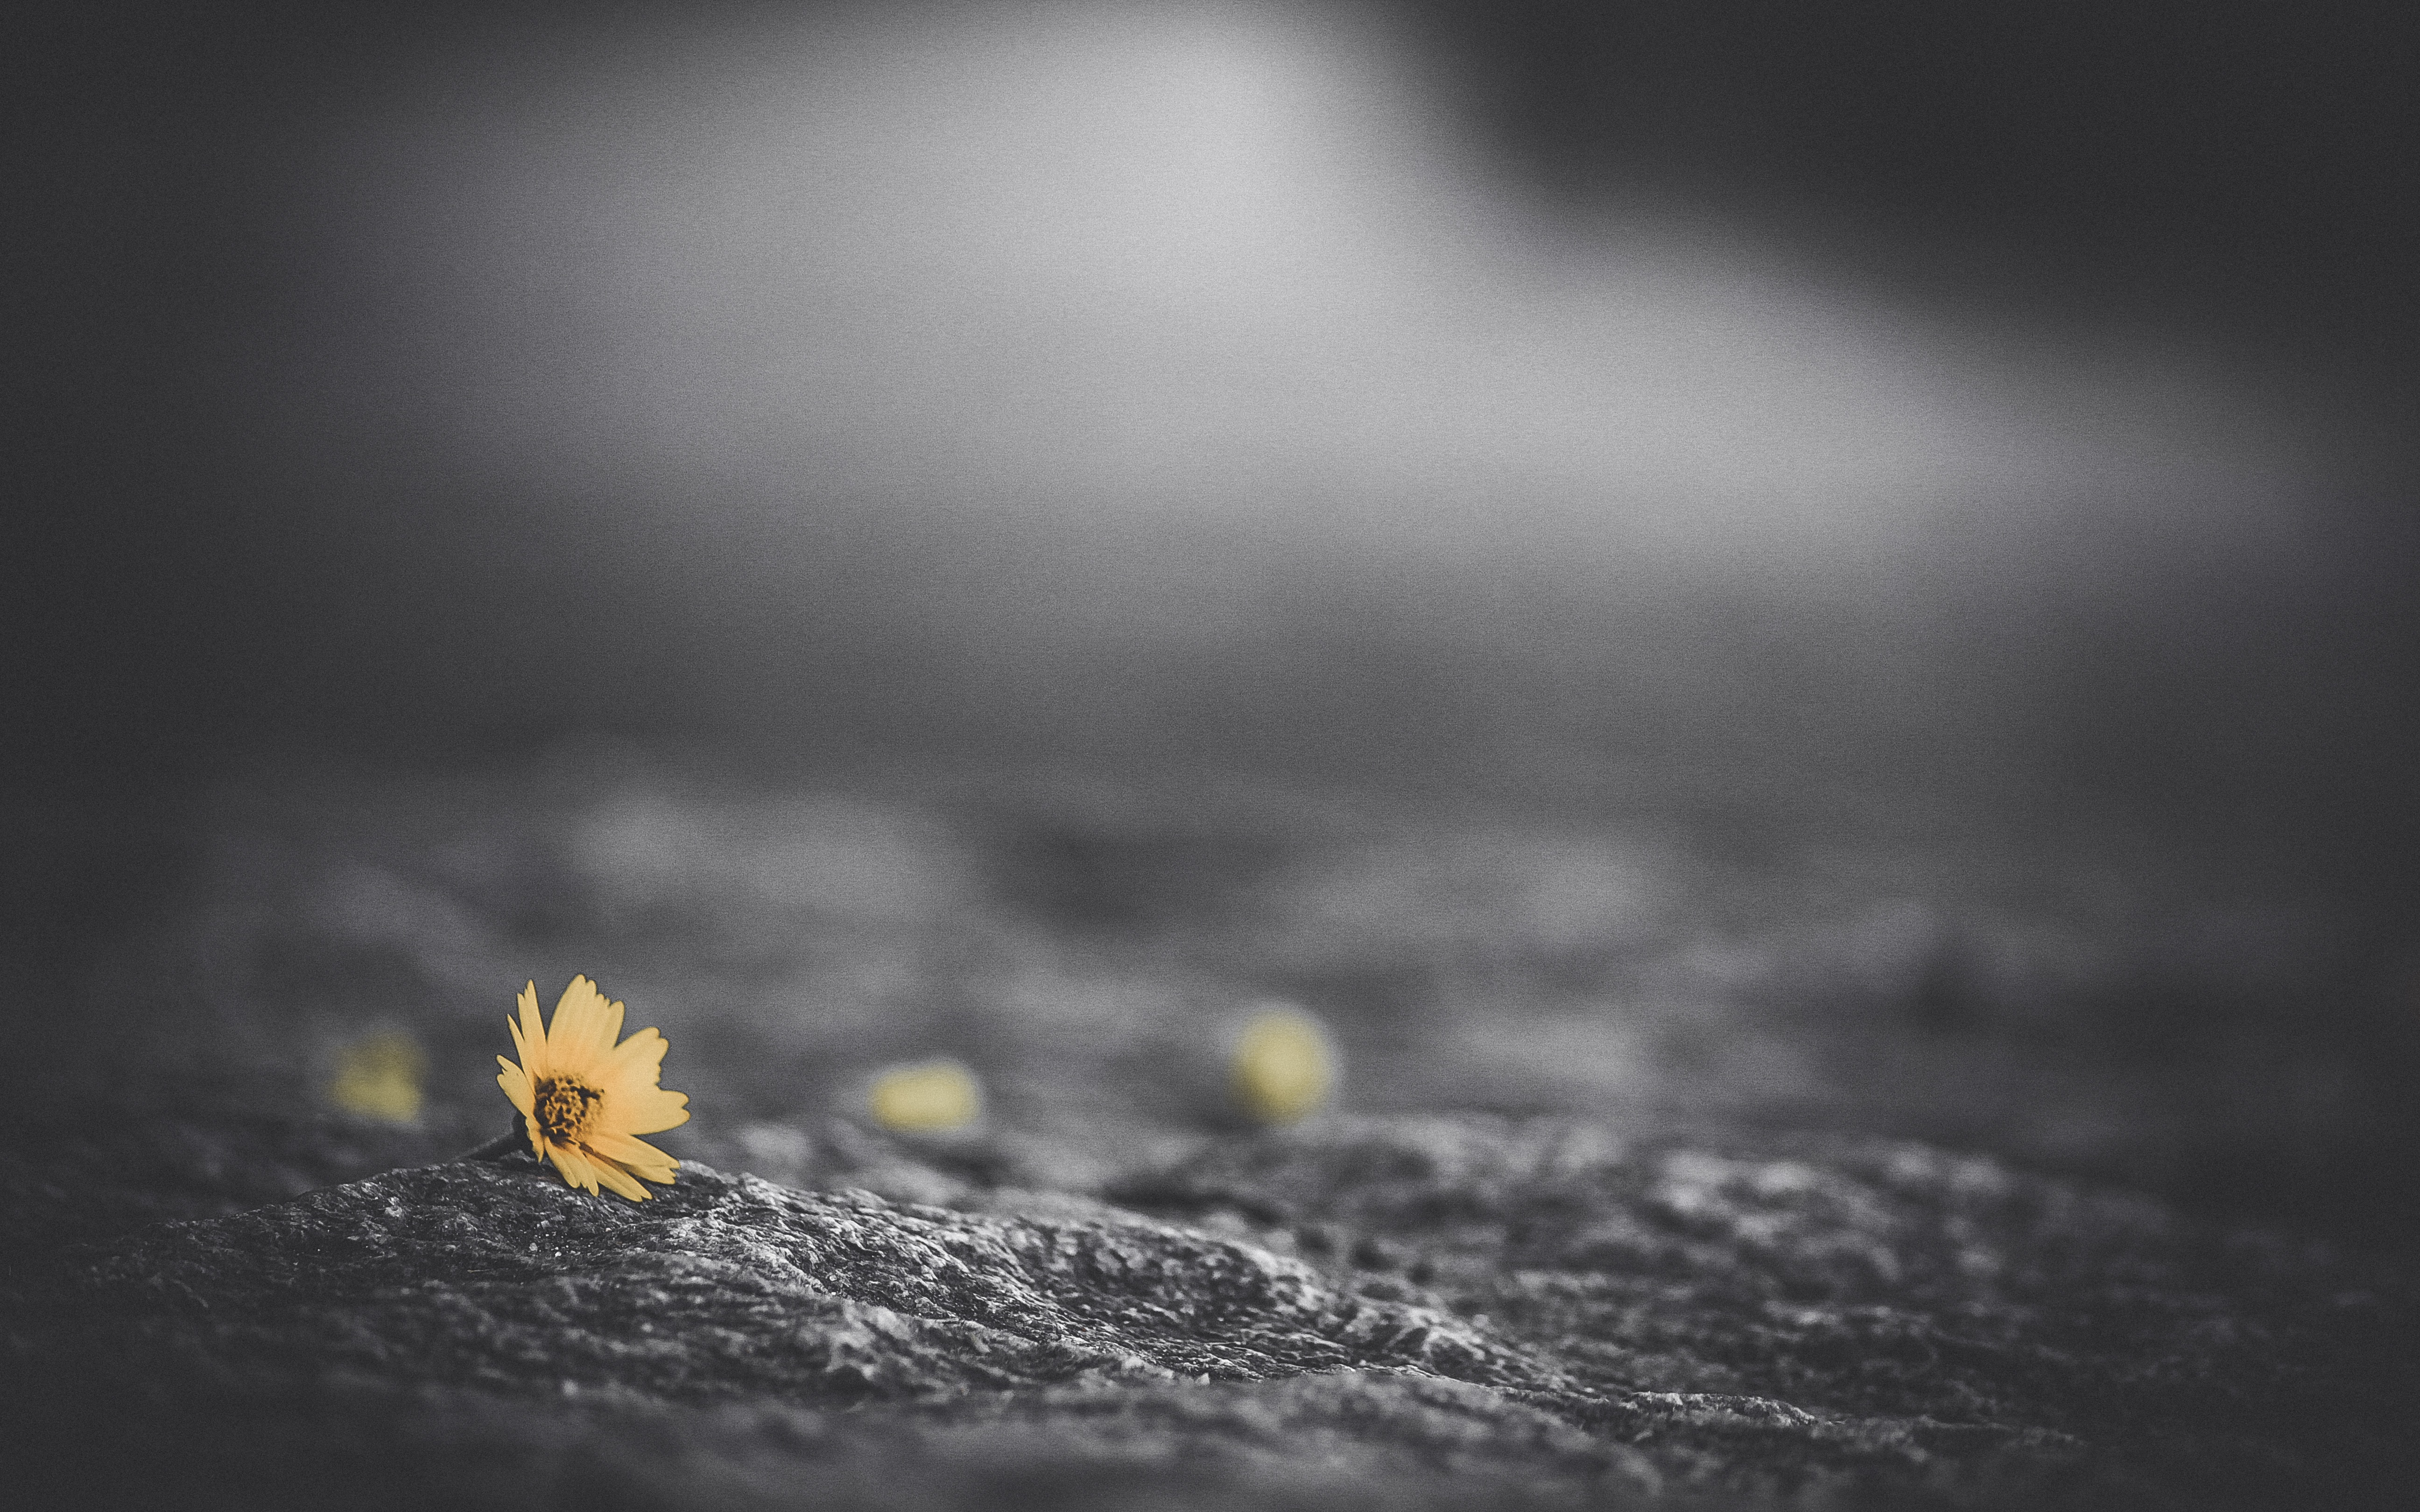
outdoor, light, cloud, black and white, sky, road, photography, sunlight, morning, leaf, flower, atmosphere, reflection, scenic, natural, weather, darkness, black, yellow, monochrome, close up, wallpaper, yellow flowers, macro photography, monochrome photography, atmospheric phenomenon, computer wallpaper